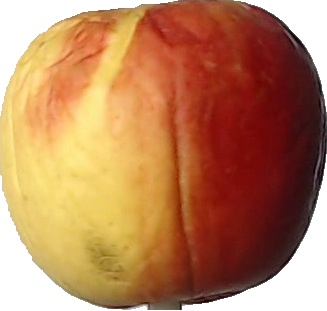
Label: apple_red_yellow_1